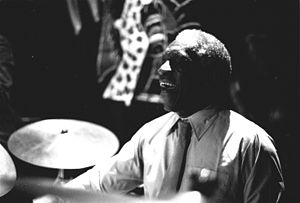
Art Blakey
Art Blakey under en koncert med sit band The Jazz Messengers i Frankrig, 1985 (foto: Roland Godefroy)
Art Blakey var en amerikansk trommeslager og orkesterleder.